Patricia Bahia

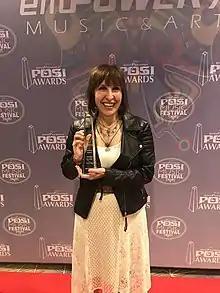
Bahia with Award at The Positive Music Festival, 2018

In 2020, Bahia's songs "Every Heart One Love" and "It's All Good," were finalists in the John Lennon Songwriting Contest. In 2022, Bahia's song, "It's All Good", was a finalist in the International Acoustic Music Awards.